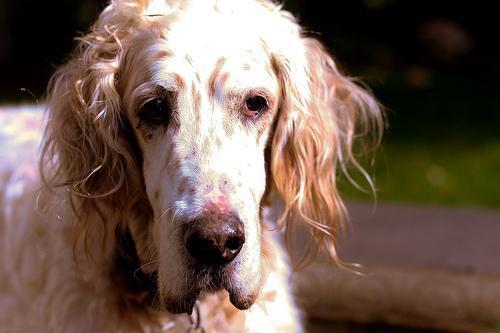
english setter